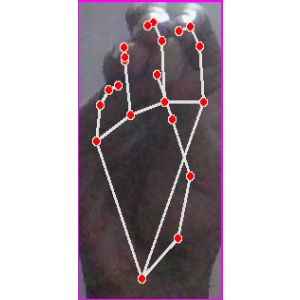
अक्षर: ङ